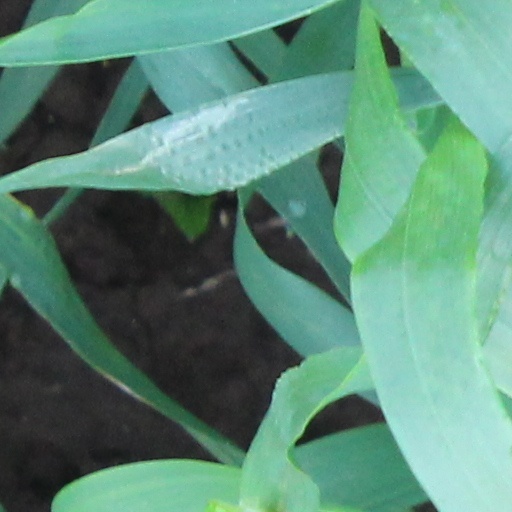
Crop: wheat